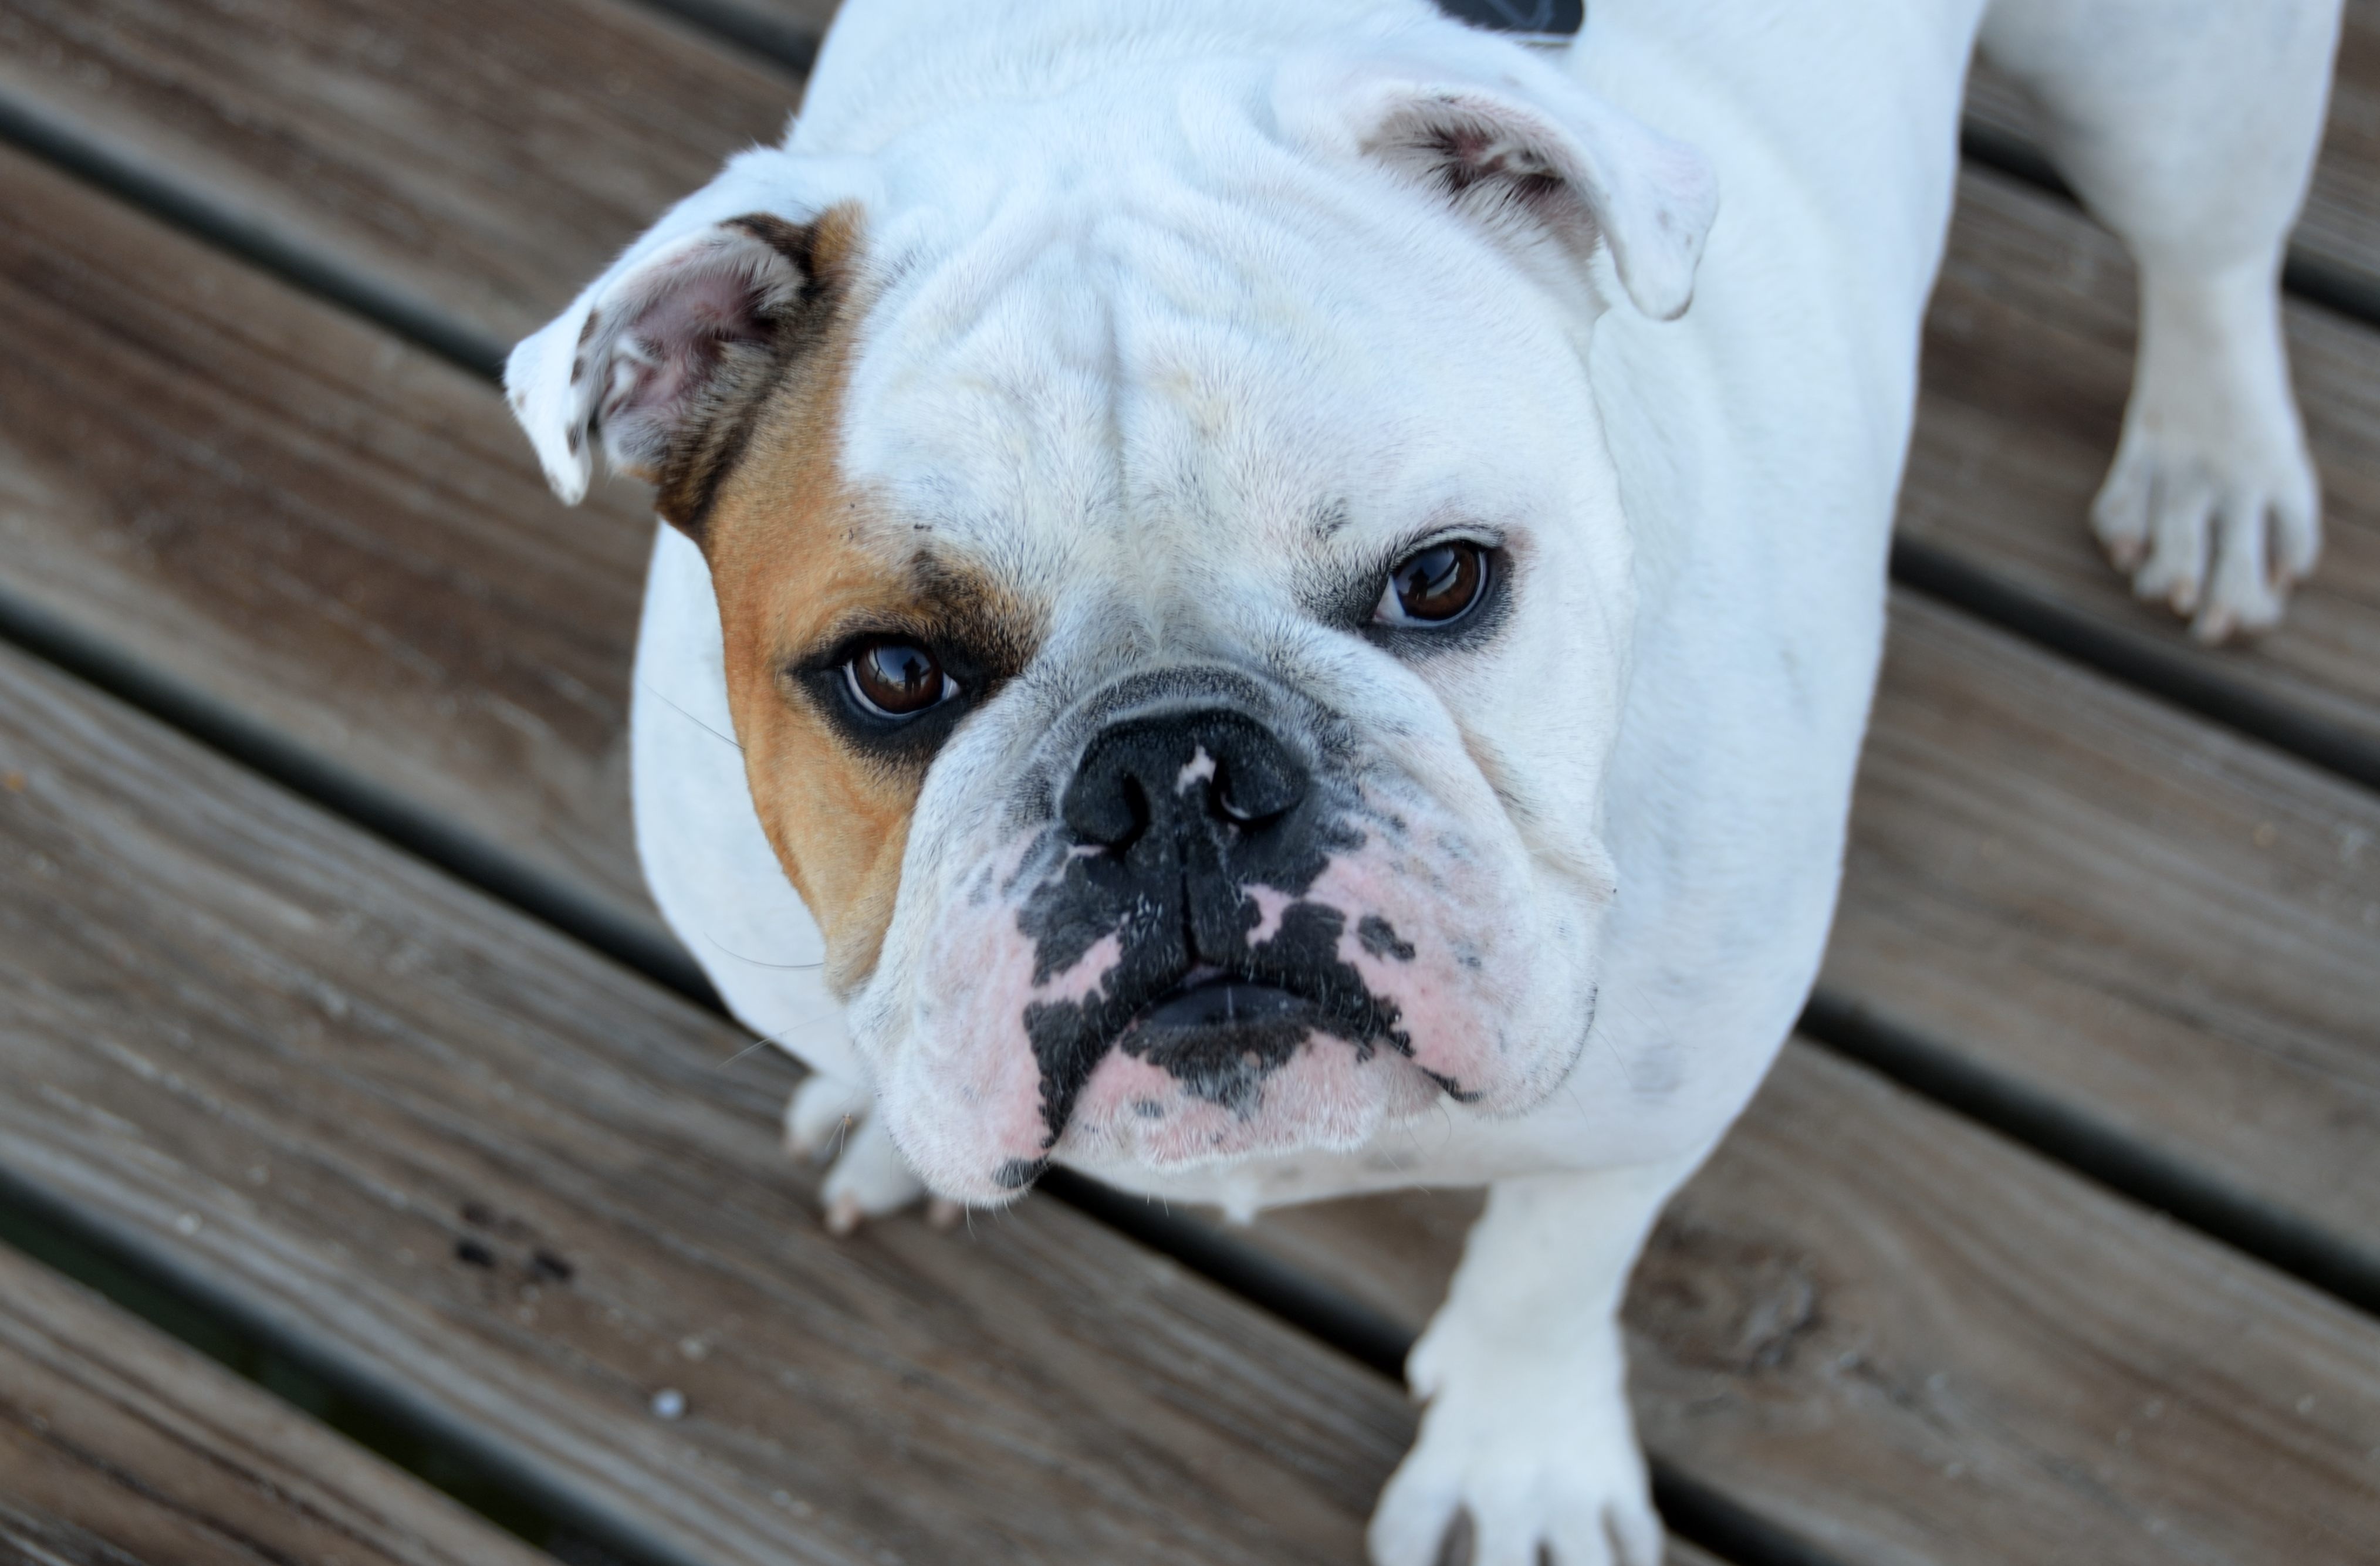
white, puppy, dog, animal, cute, canine, pet, mammal, bulldog, domestic animal, vertebrate, adorable, dog breed, old english bulldog, dog like mammal, olde english bulldogge, toy bulldog, british bulldogs, white english bulldog, american bulldog